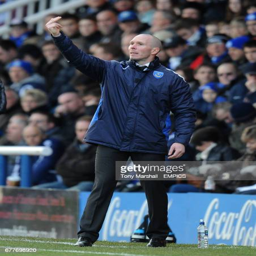
person directs his players on the touchline